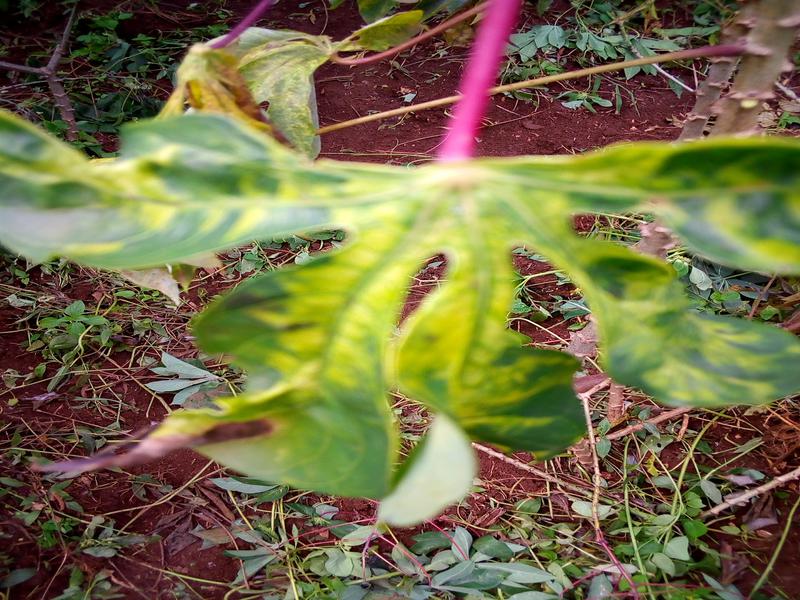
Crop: cassava
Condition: mosaic_disease